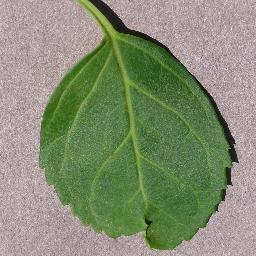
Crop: cherry
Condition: (including_sour)_healthy